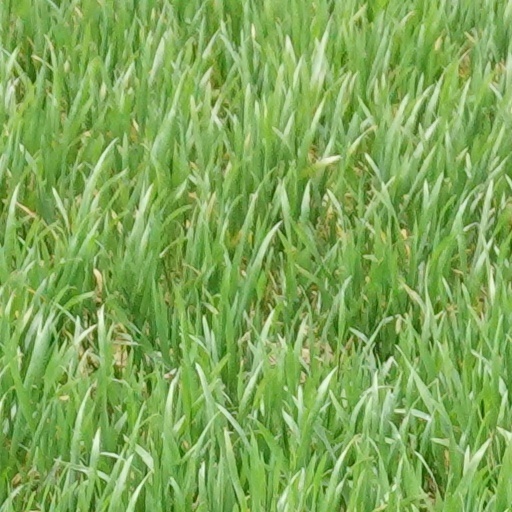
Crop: wheat